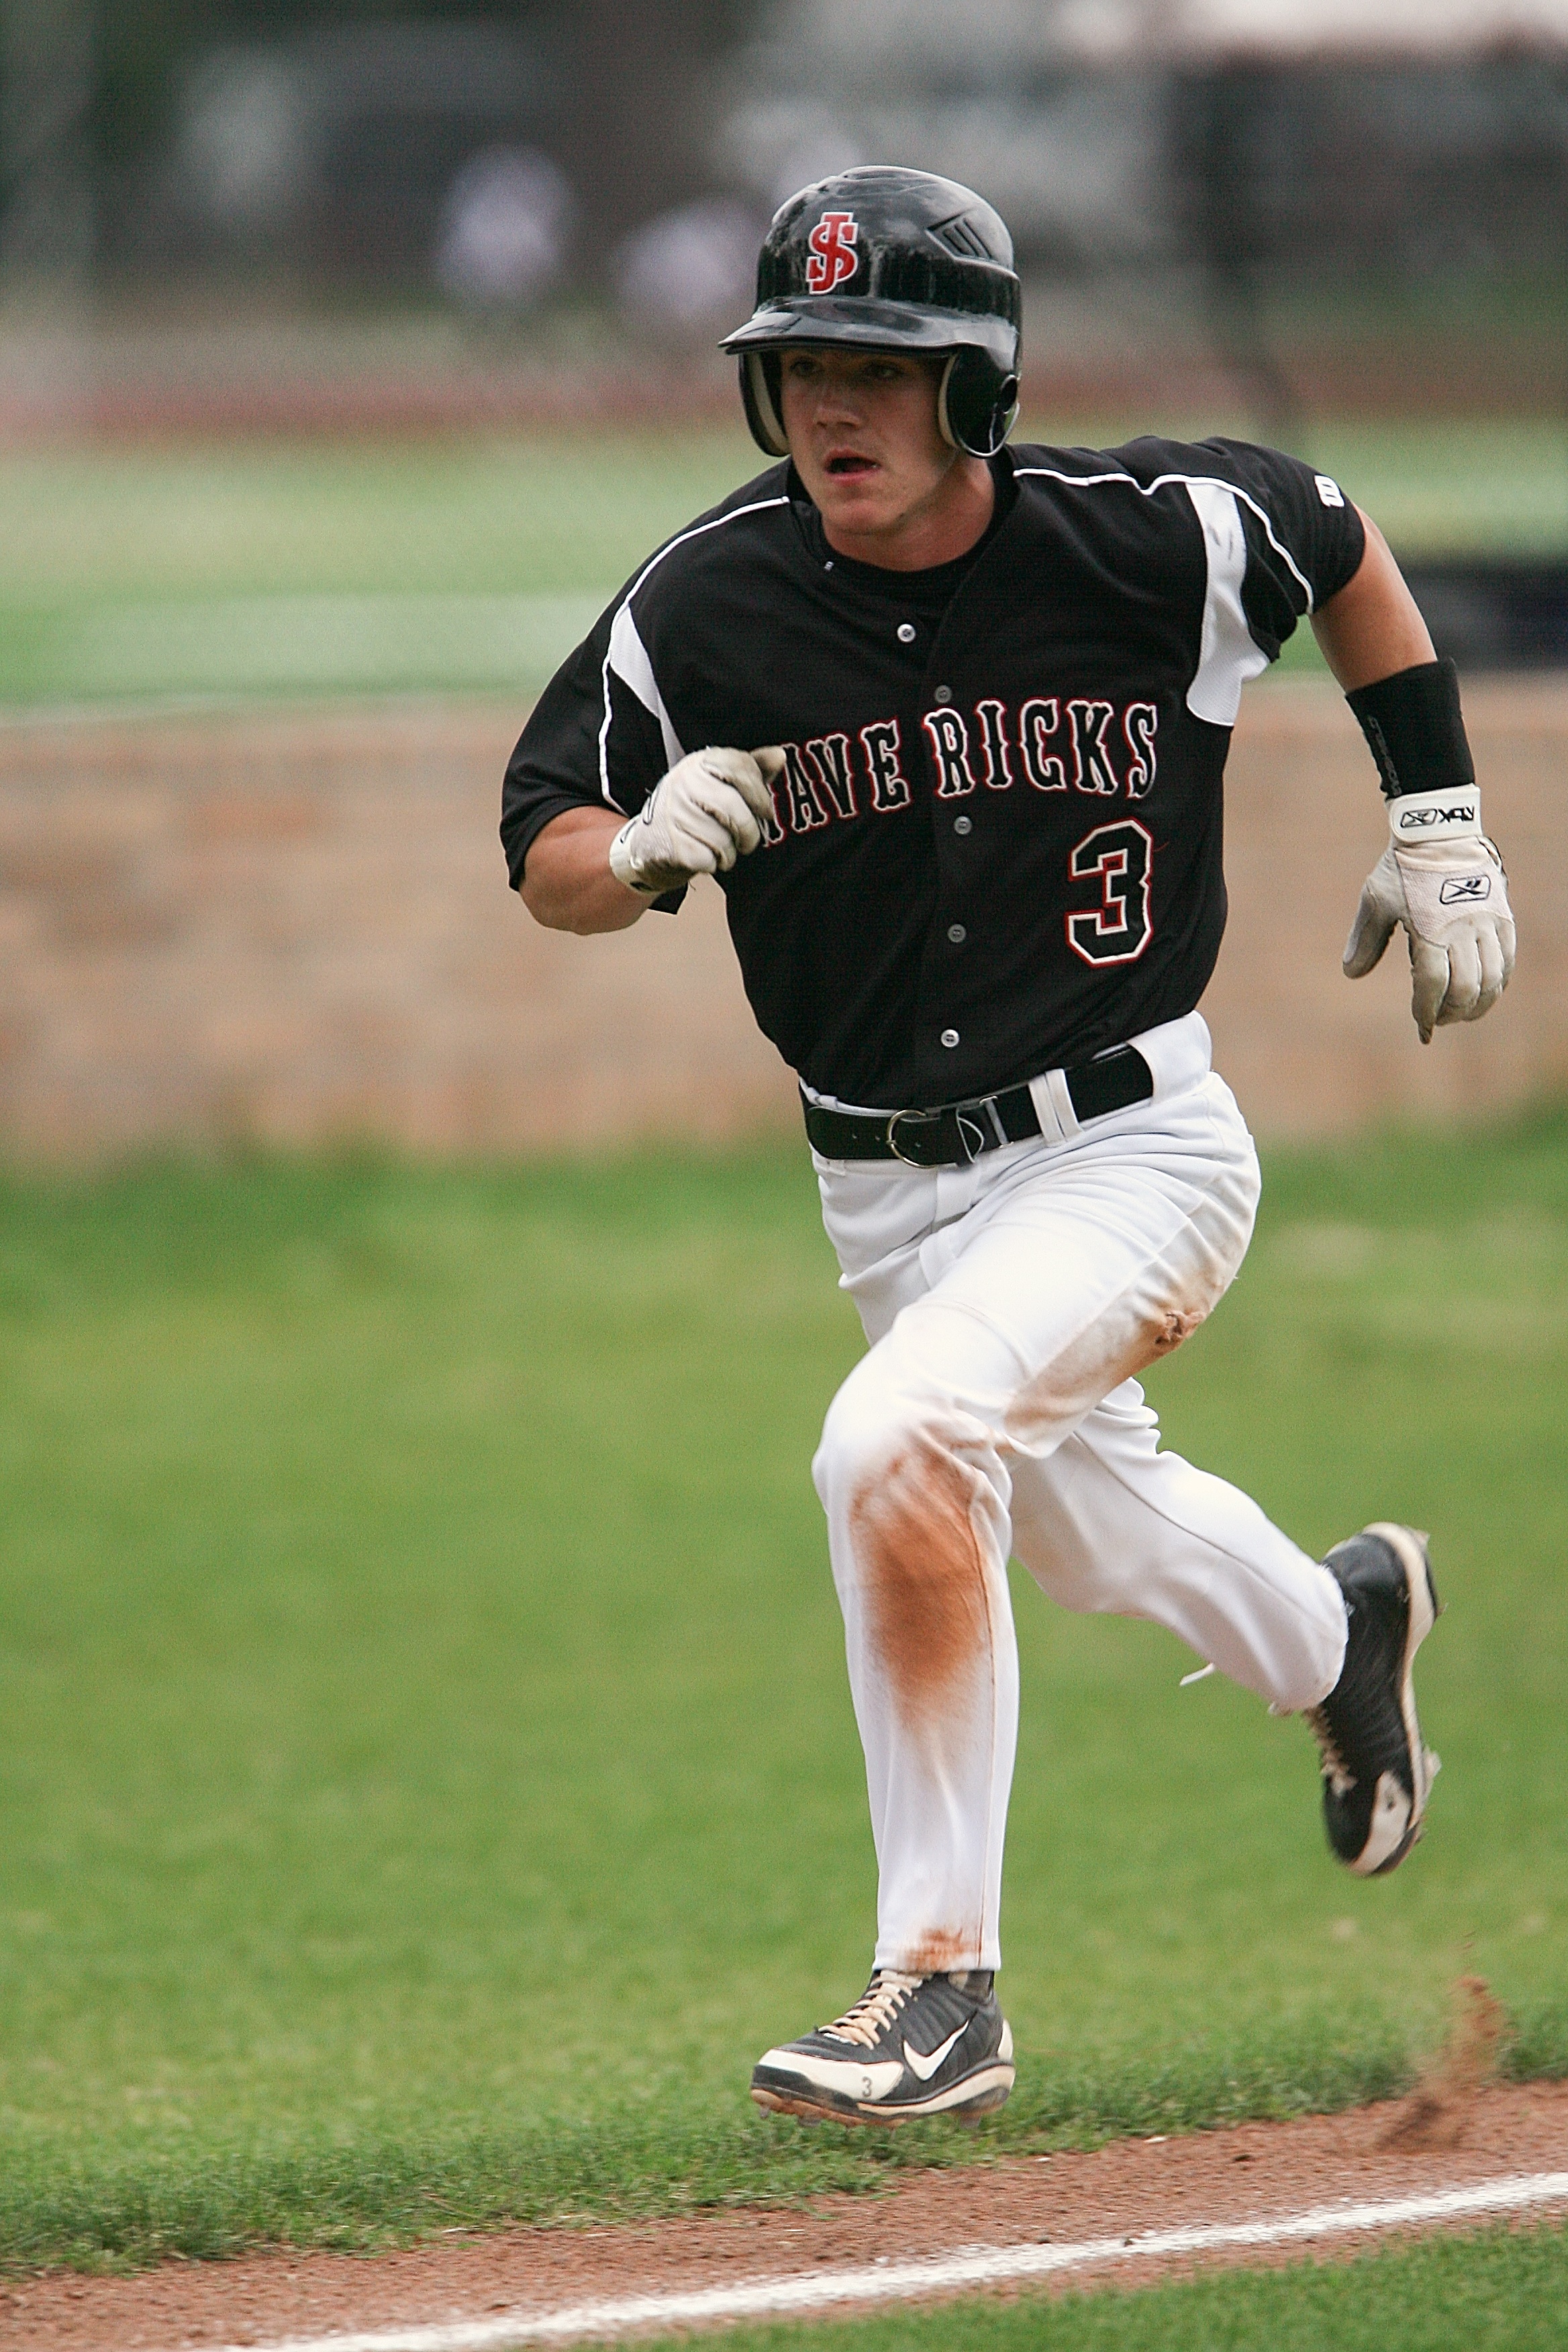
grass, baseball, sport, field, game, running, male, youth, action, runner, player, baseball field, pitch, competition, american, sports, pitcher, helmet, uniform, athlete, athletics, active, baseball player, ball game, high school, scoring, ballgame, base path, team sport, infielder, college baseball, bat and ball games, baseball positions, college softball, third base line